Kent County Cricket Club in 1906

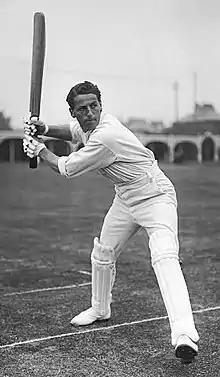
Kenneth Hutchings who led Kent in run scoring in 1906

During 1906 Kent played 25 first-class matches, including 22 in the County Championship. They won 17, drew four and lost four matches, including only two losses in the Championship.